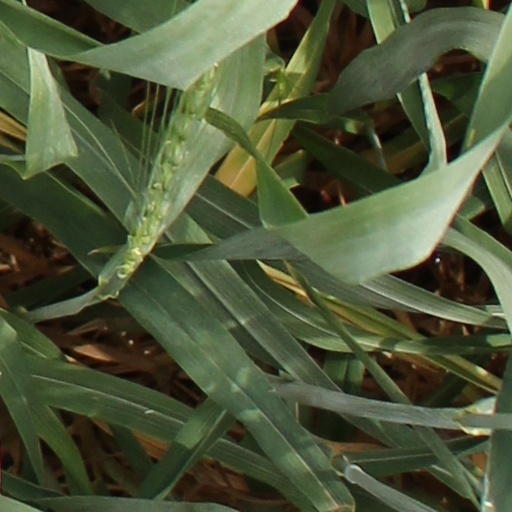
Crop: wheat